Weyfest

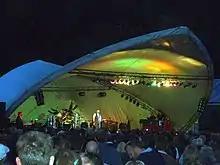
Jethro Tull on the Village Green Stage in 2009 (the then main stage)

In 2007, the event was moved to the Rural Life Centre, Tilford, and it reverted to being a three-day event in 2010.